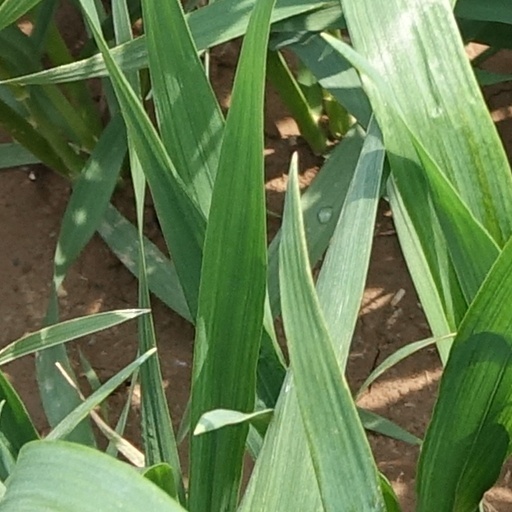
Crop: wheat